Clymer District School No. 5

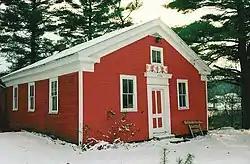
Little Red Schoolhouse in 1997

Clymer District School No. 5, also known as the Little Red Schoolhouse, is a historic one-room school building located in Clymer, Chautauqua County, New York. It was designed and built around 1853 in the vernacular Greek Revival style.